Mexican art

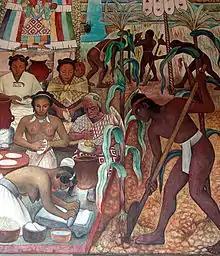
Detail of a mural by Diego Rivera at the National Palace (Mexico)

The first protagonist in the production of modern murals in Mexico was Dr. Atl. Dr Atl was born "Gerard Murillo" in Guadalajara in 1875. He changed his name in order to identify himself as Mexican. Atl worked to promote Mexico's folk art and handcrafts. While he had some success as a painter in Guadalajara, his radical ideas against academia and the government prompted him to move to more liberal Mexico City. In 1910, months before the start of the Mexican Revolution, Atl painted the first modern mural in Mexico. He taught major artists to follow him, including those who came to dominate Mexican mural painting.